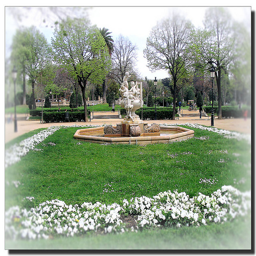
A park surrounded by flowers with a fountain.
A statue set in the middle of the park with flowers on the perimeter.
A fountain in a white flower surrounded field
A water feature in the center of a turf of grass surrounded by white flowers.
A pretty fountain in a park is surrounded by a border of white flowers.